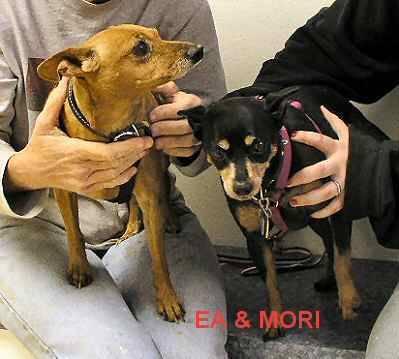
dog